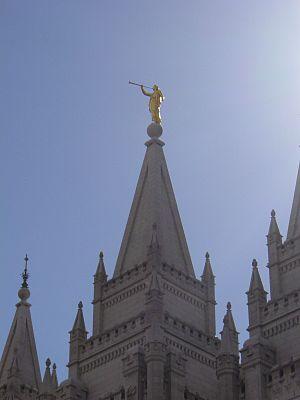
Cyrus Edwin Dallin, né le 22 novembre 1861 à Springville et mort le 14 novembre 1944 à Arlington, est un sculpteur et archer américain.